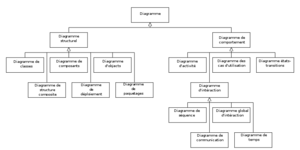
Diagramme de classes des 13 types de diagrammes de l'Unified Modeling Language 2.0
Le Langage de Modélisation Unifié, de l'anglais Unified Modeling Language, est un langage de modélisation graphique à base de pictogrammes conçu pour fournir une méthode normalisée pour visualiser la conception d'un système. Il est couramment utilisé en développement logiciel et en conception orientée objet.